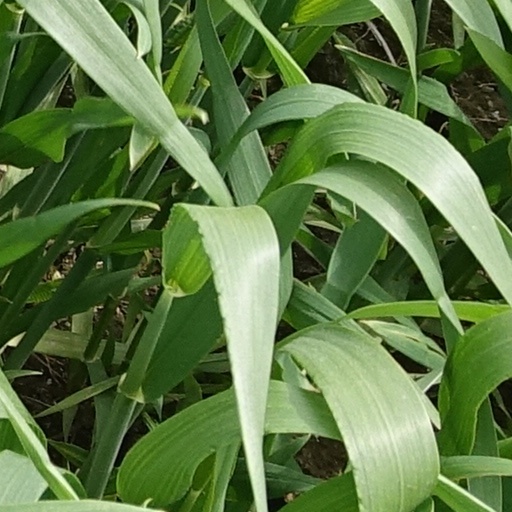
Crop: wheat